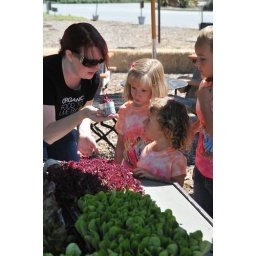
We showed people how to plant lettuce seedlings in pots fashioned from newspaper.